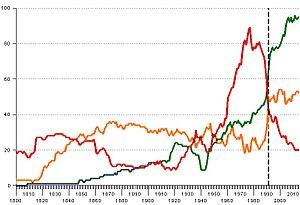
Évolution du nombre de pays ayant un score supérieur à 8 entre 1800 et 2014 sur l'échelle Polity.
Les données Polity sont un jeu de données largement utilisées dans le domaine des sciences politiques. La dernière version, Polity IV, contient les données annuelles sur les caractéristiques des régimes et les transitions pour tous les États souverains de plus de 500 000 habitants et couvre les années 1800 à 2006. Les conclusions de Polity sur le niveau de démocratie d'un État sont basées sur une évaluation des élections au sein de cet État en termes de compétition, d'ouverture et de niveau de participation.
Le terme démocratie, du grec ancien δημοκρατία / dēmokratía, combinaison de δῆμος / dêmos, « territoire » puis « peuple », et kratein, désigne à l'origine un régime politique dans lequel tous les citoyens participent aux décisions politiques au moins par le vote. Il désigne aujourd'hui tout système politique dans lequel le peuple est souverain. Par extension, la démocratie peut aussi qualifier une forme de société, la manière de se gouverner qu'adopte une organisation ou encore un système de valeurs.